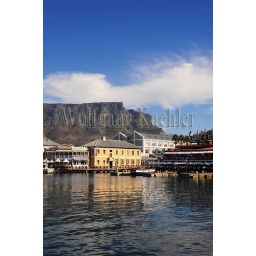
South africa, cape town, waterfront with table mountain in background